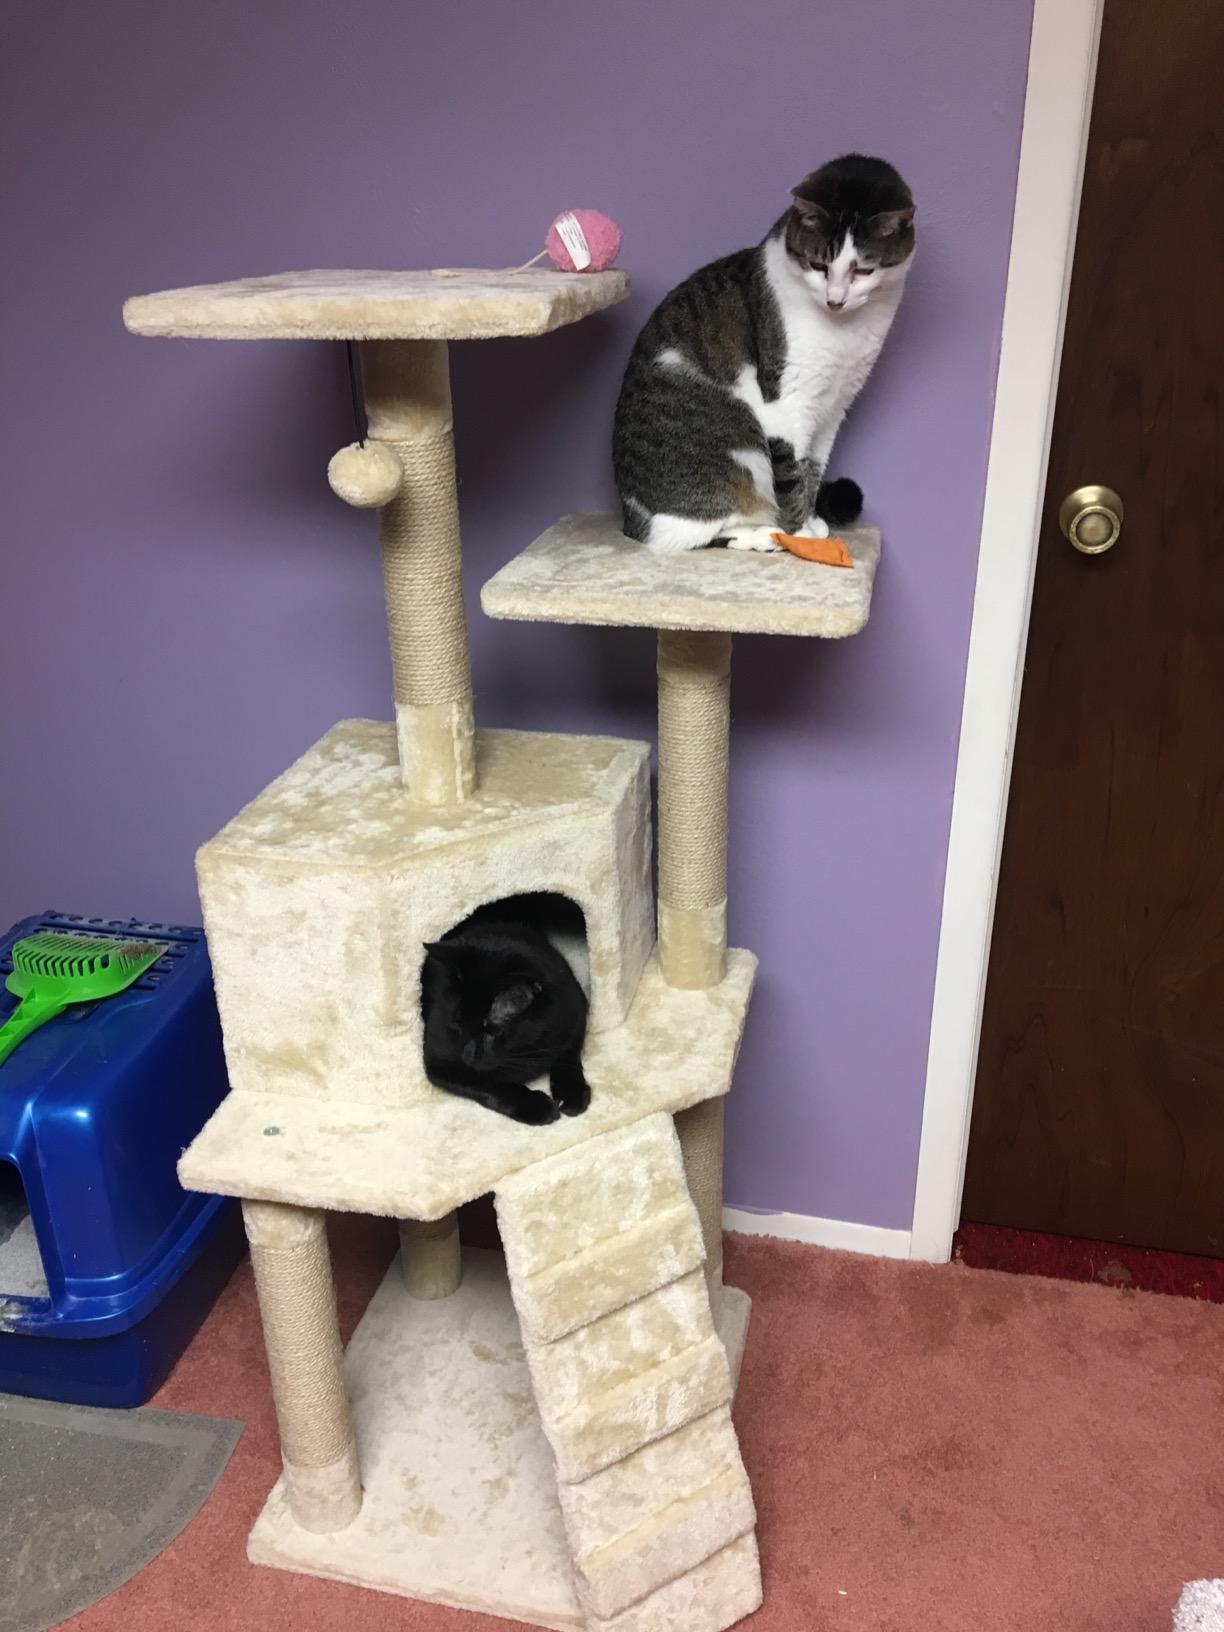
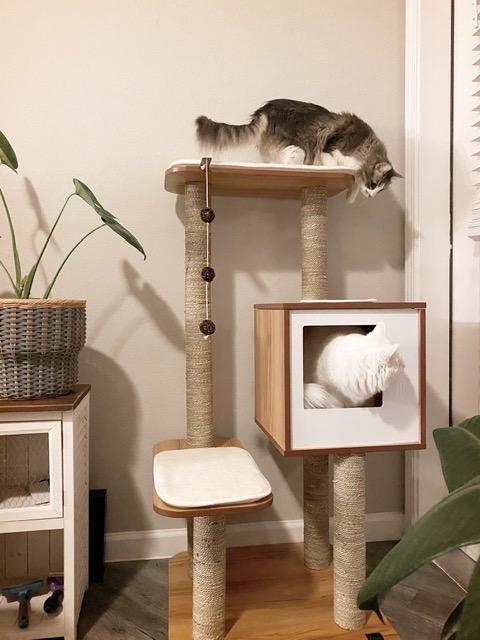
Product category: items_cat tree
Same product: no